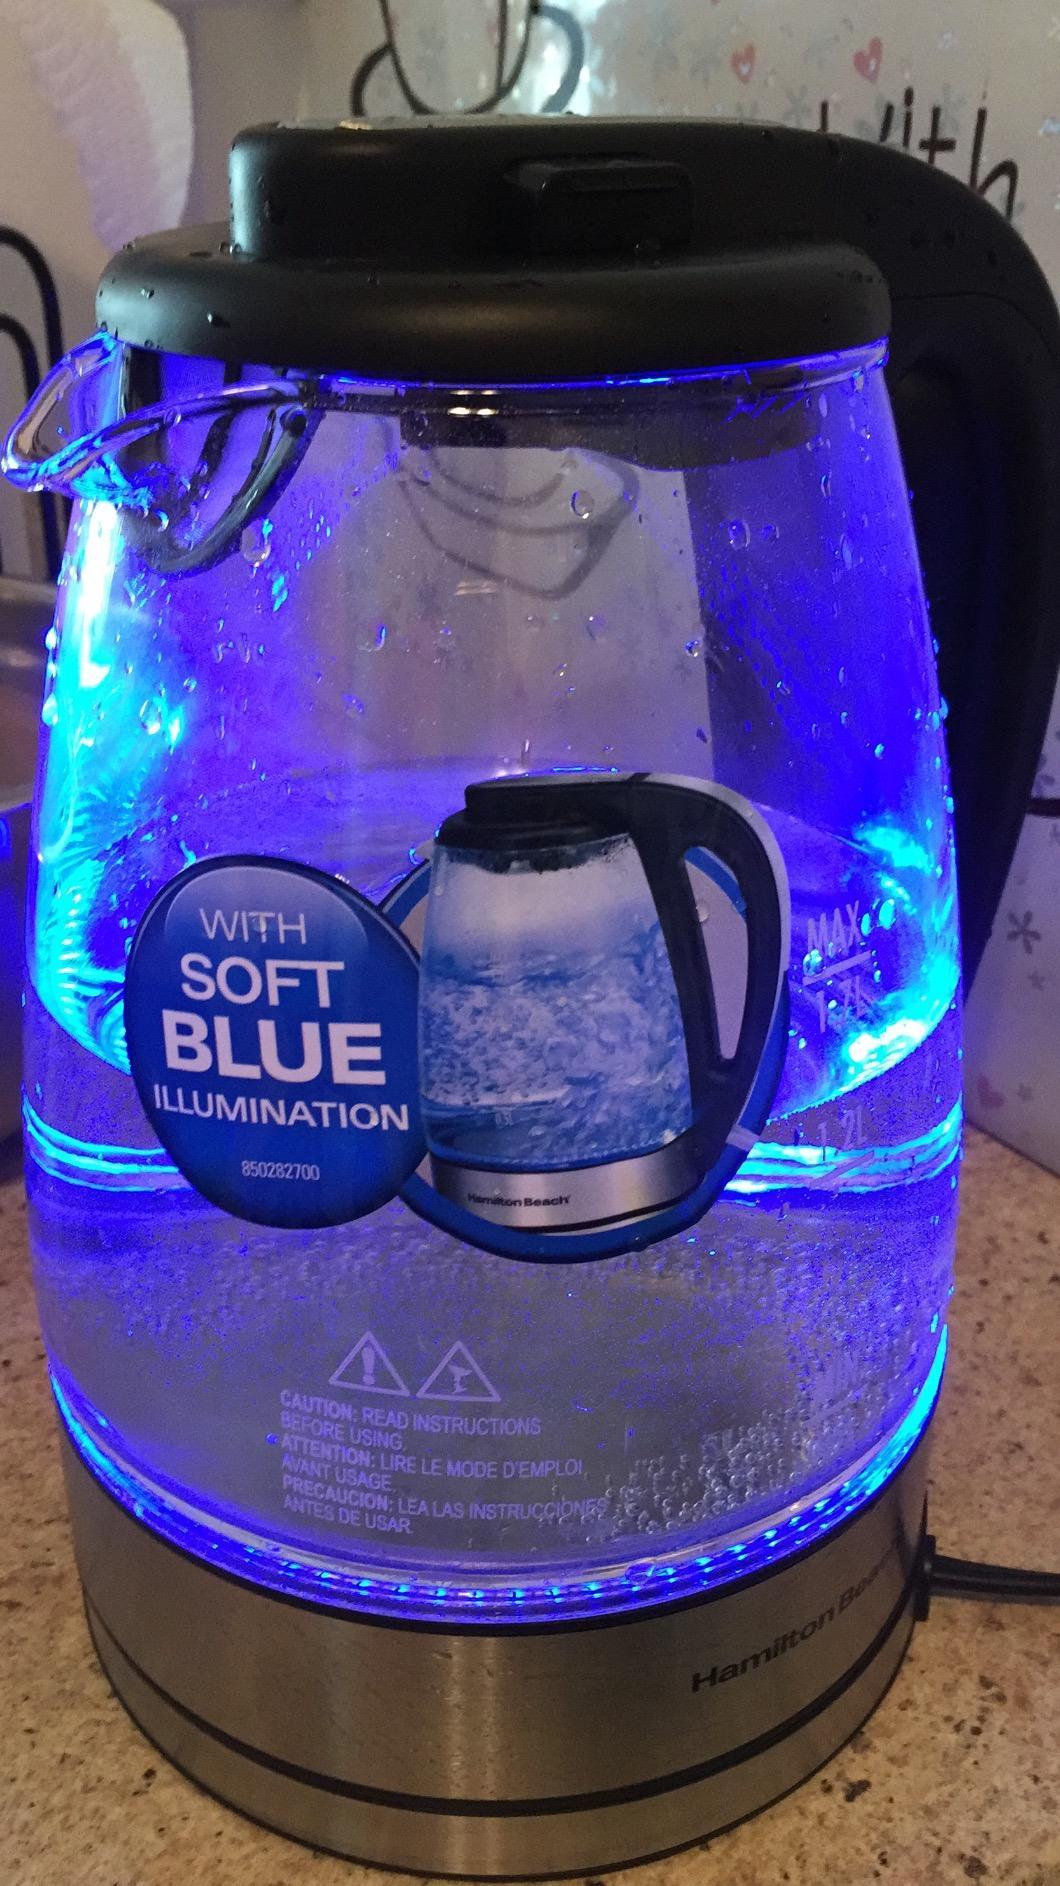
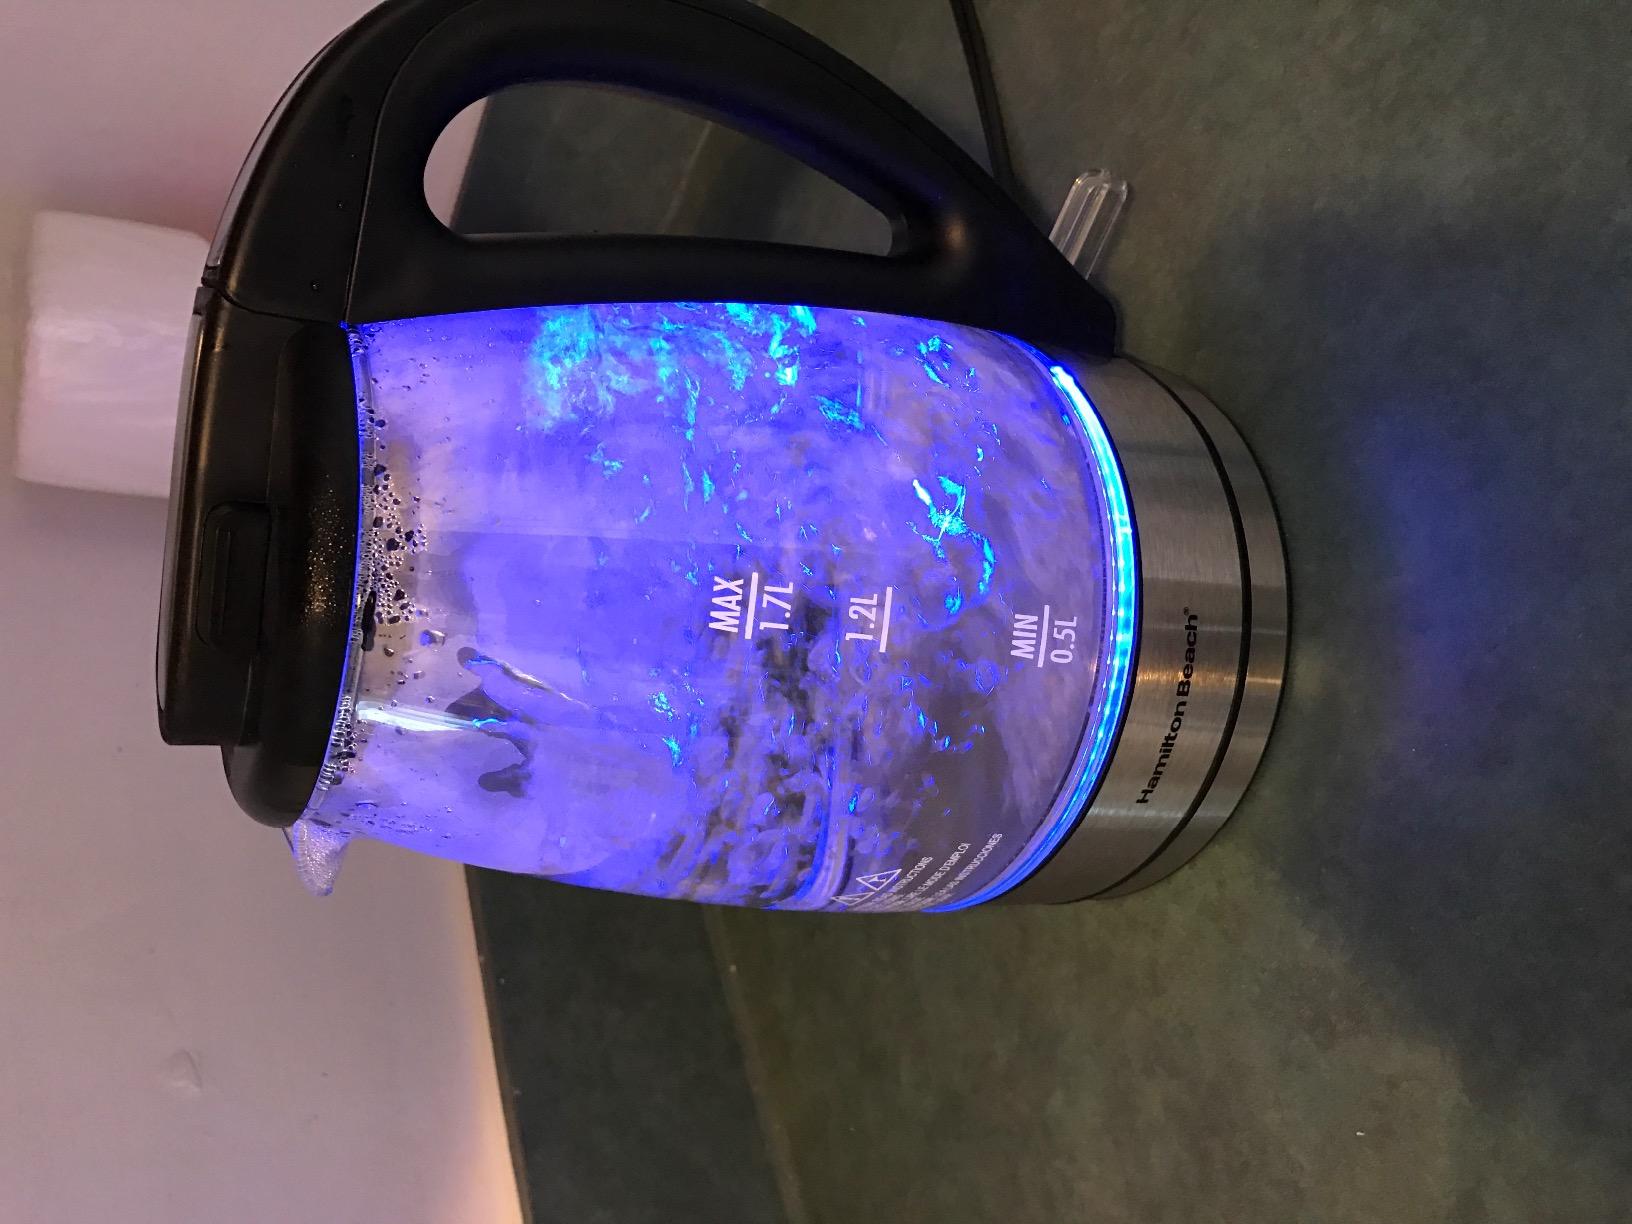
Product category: items_kettle
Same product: yes